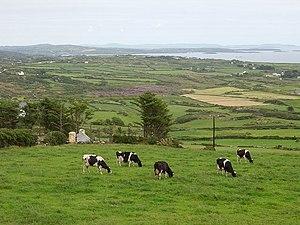
L'agriculture en Irlande est principalement marquée par la place importante de l'élevage et des terres alloués à l'alimentation de ce dernier, soit par l'utilisation de fourrage, mais surtout par l'allocation d'une importante part du territoire irlandais aux prairies.